Treasure of Puteaux

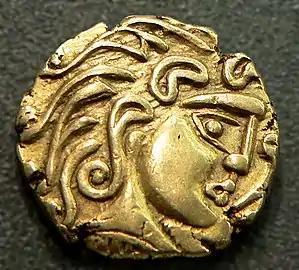
Front side of a coin

The Treasure of Puteaux is a collection of Gallic coins discovered by chance in 1950 at Puteaux, Hauts-de-Seine, France. Most of the coins are from the Parisii tribe.